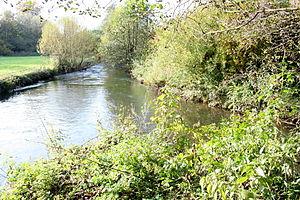
La Kerspe est une petite rivière de 12,5 km de long, en Rhénanie-du-Nord-Westphalie, Allemagne. Elle est retenue, au nord de Wipperfürth, par le barrage de la Kerspe qui a créé, depuis sa mise en service en 1913, un réservoir d'eau potable.